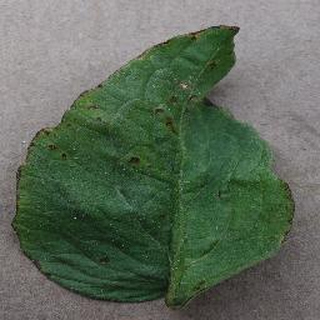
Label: tomato_bacterial_spot